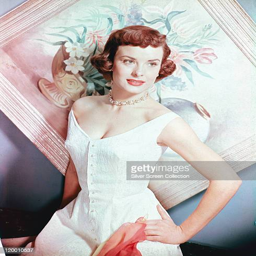
actress wearing a sleeveless white dress in a studio portrait